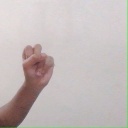
अक्षर: स